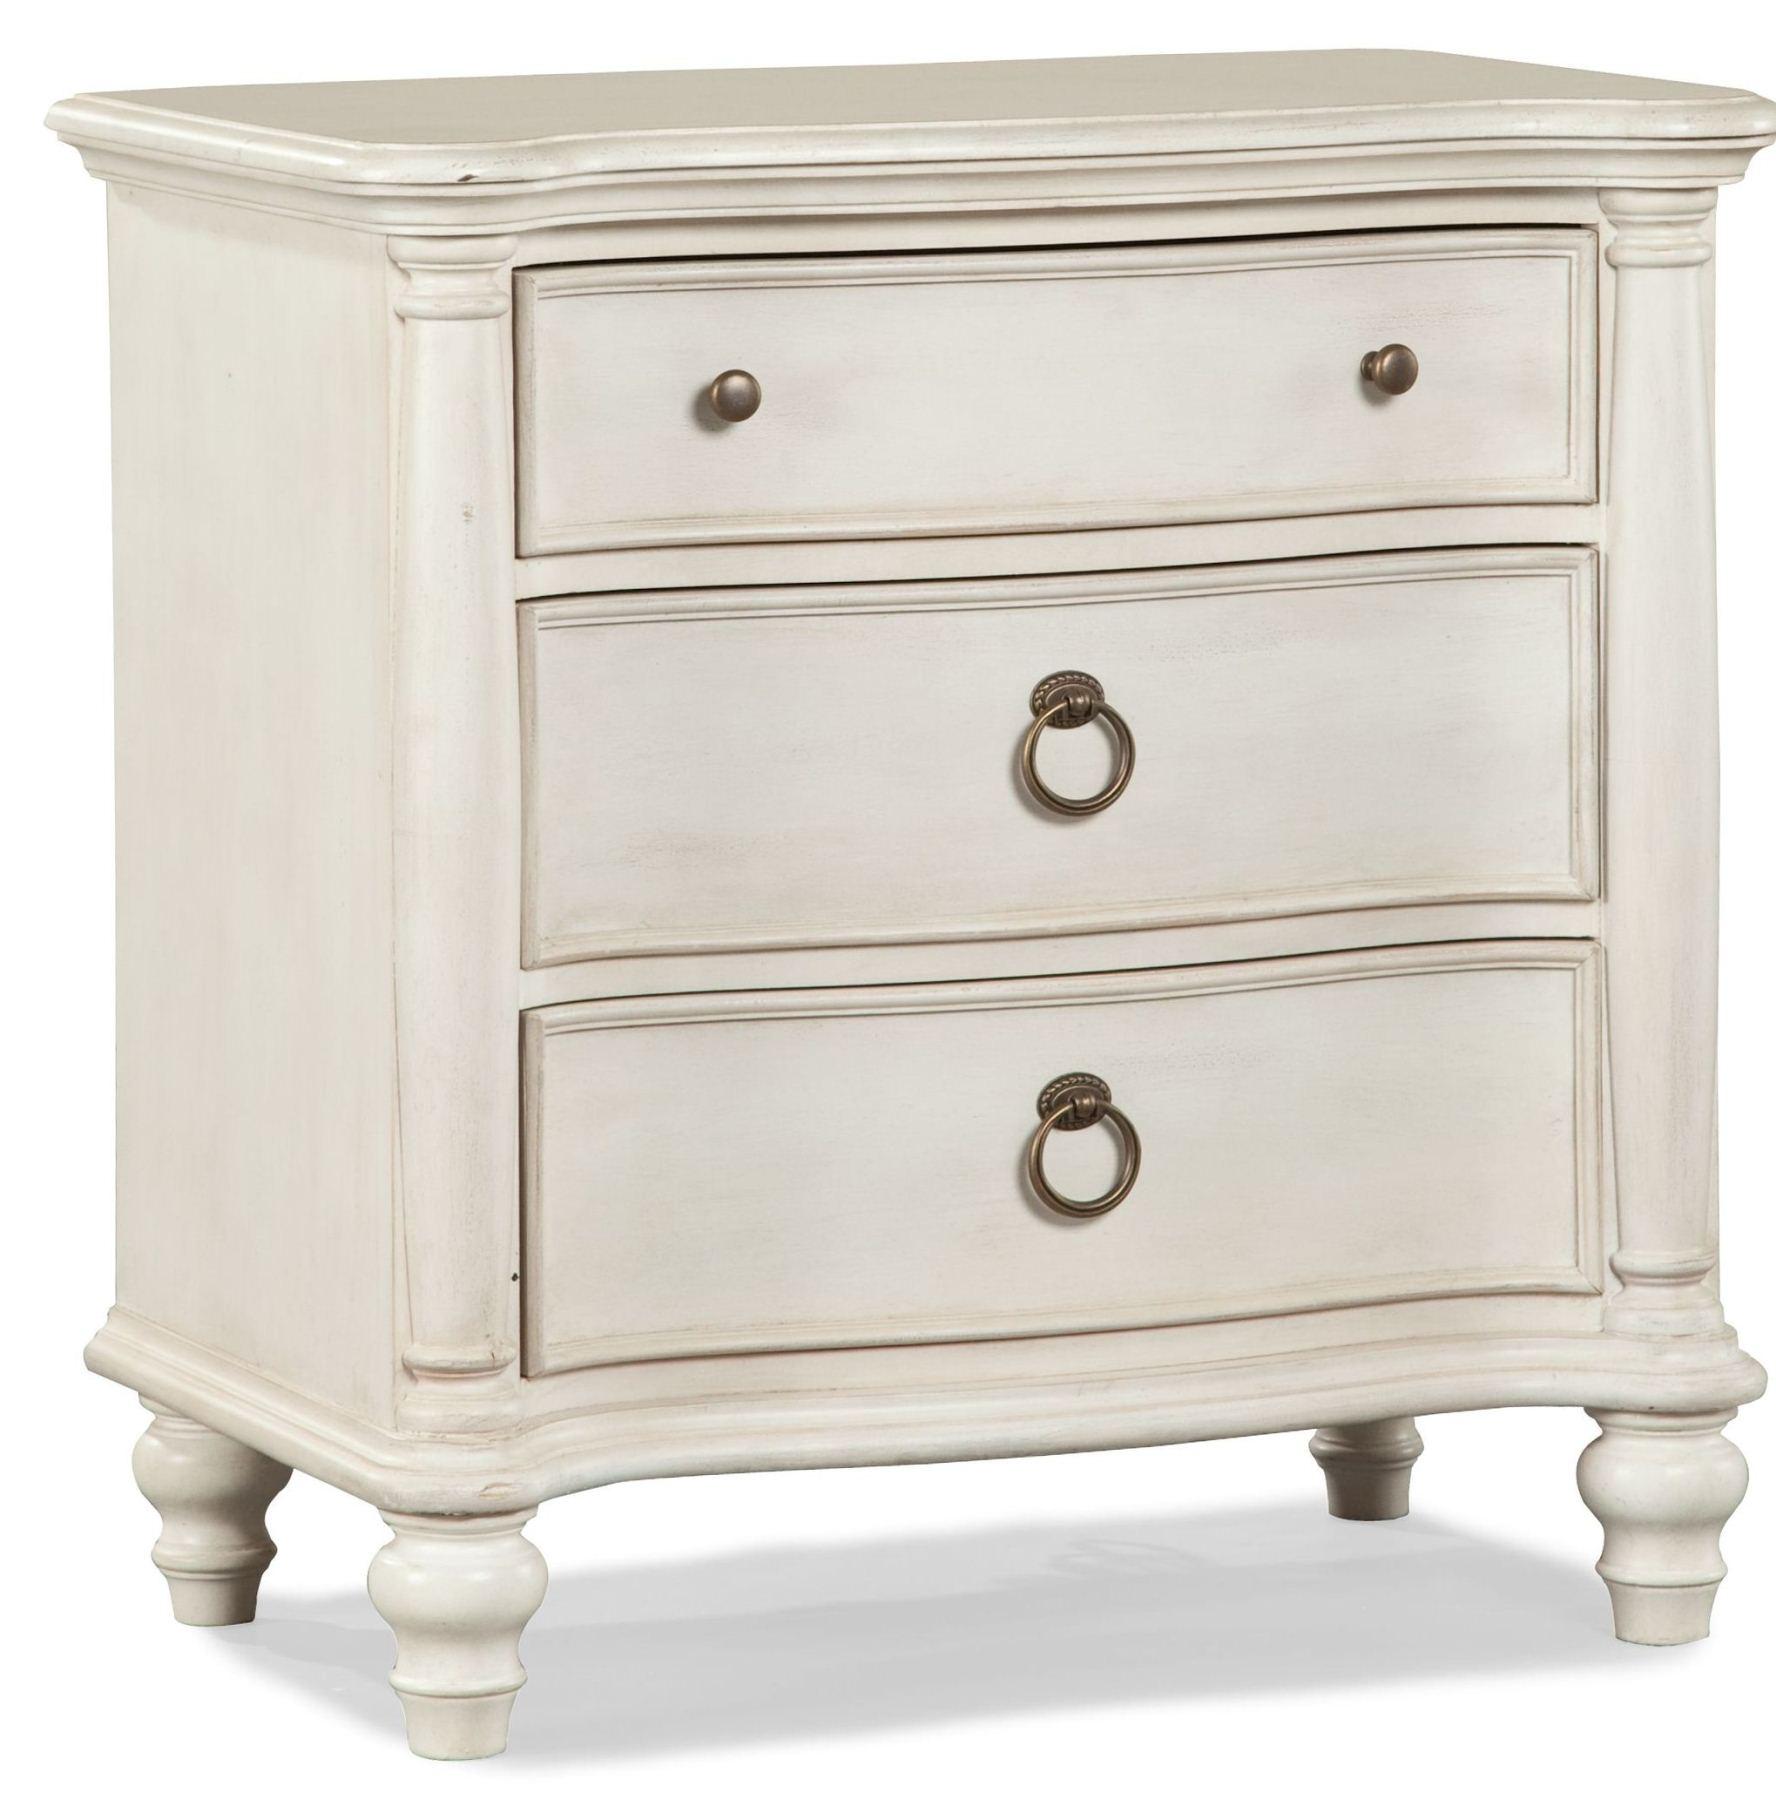
Category: Nightstands
Style: Cottage